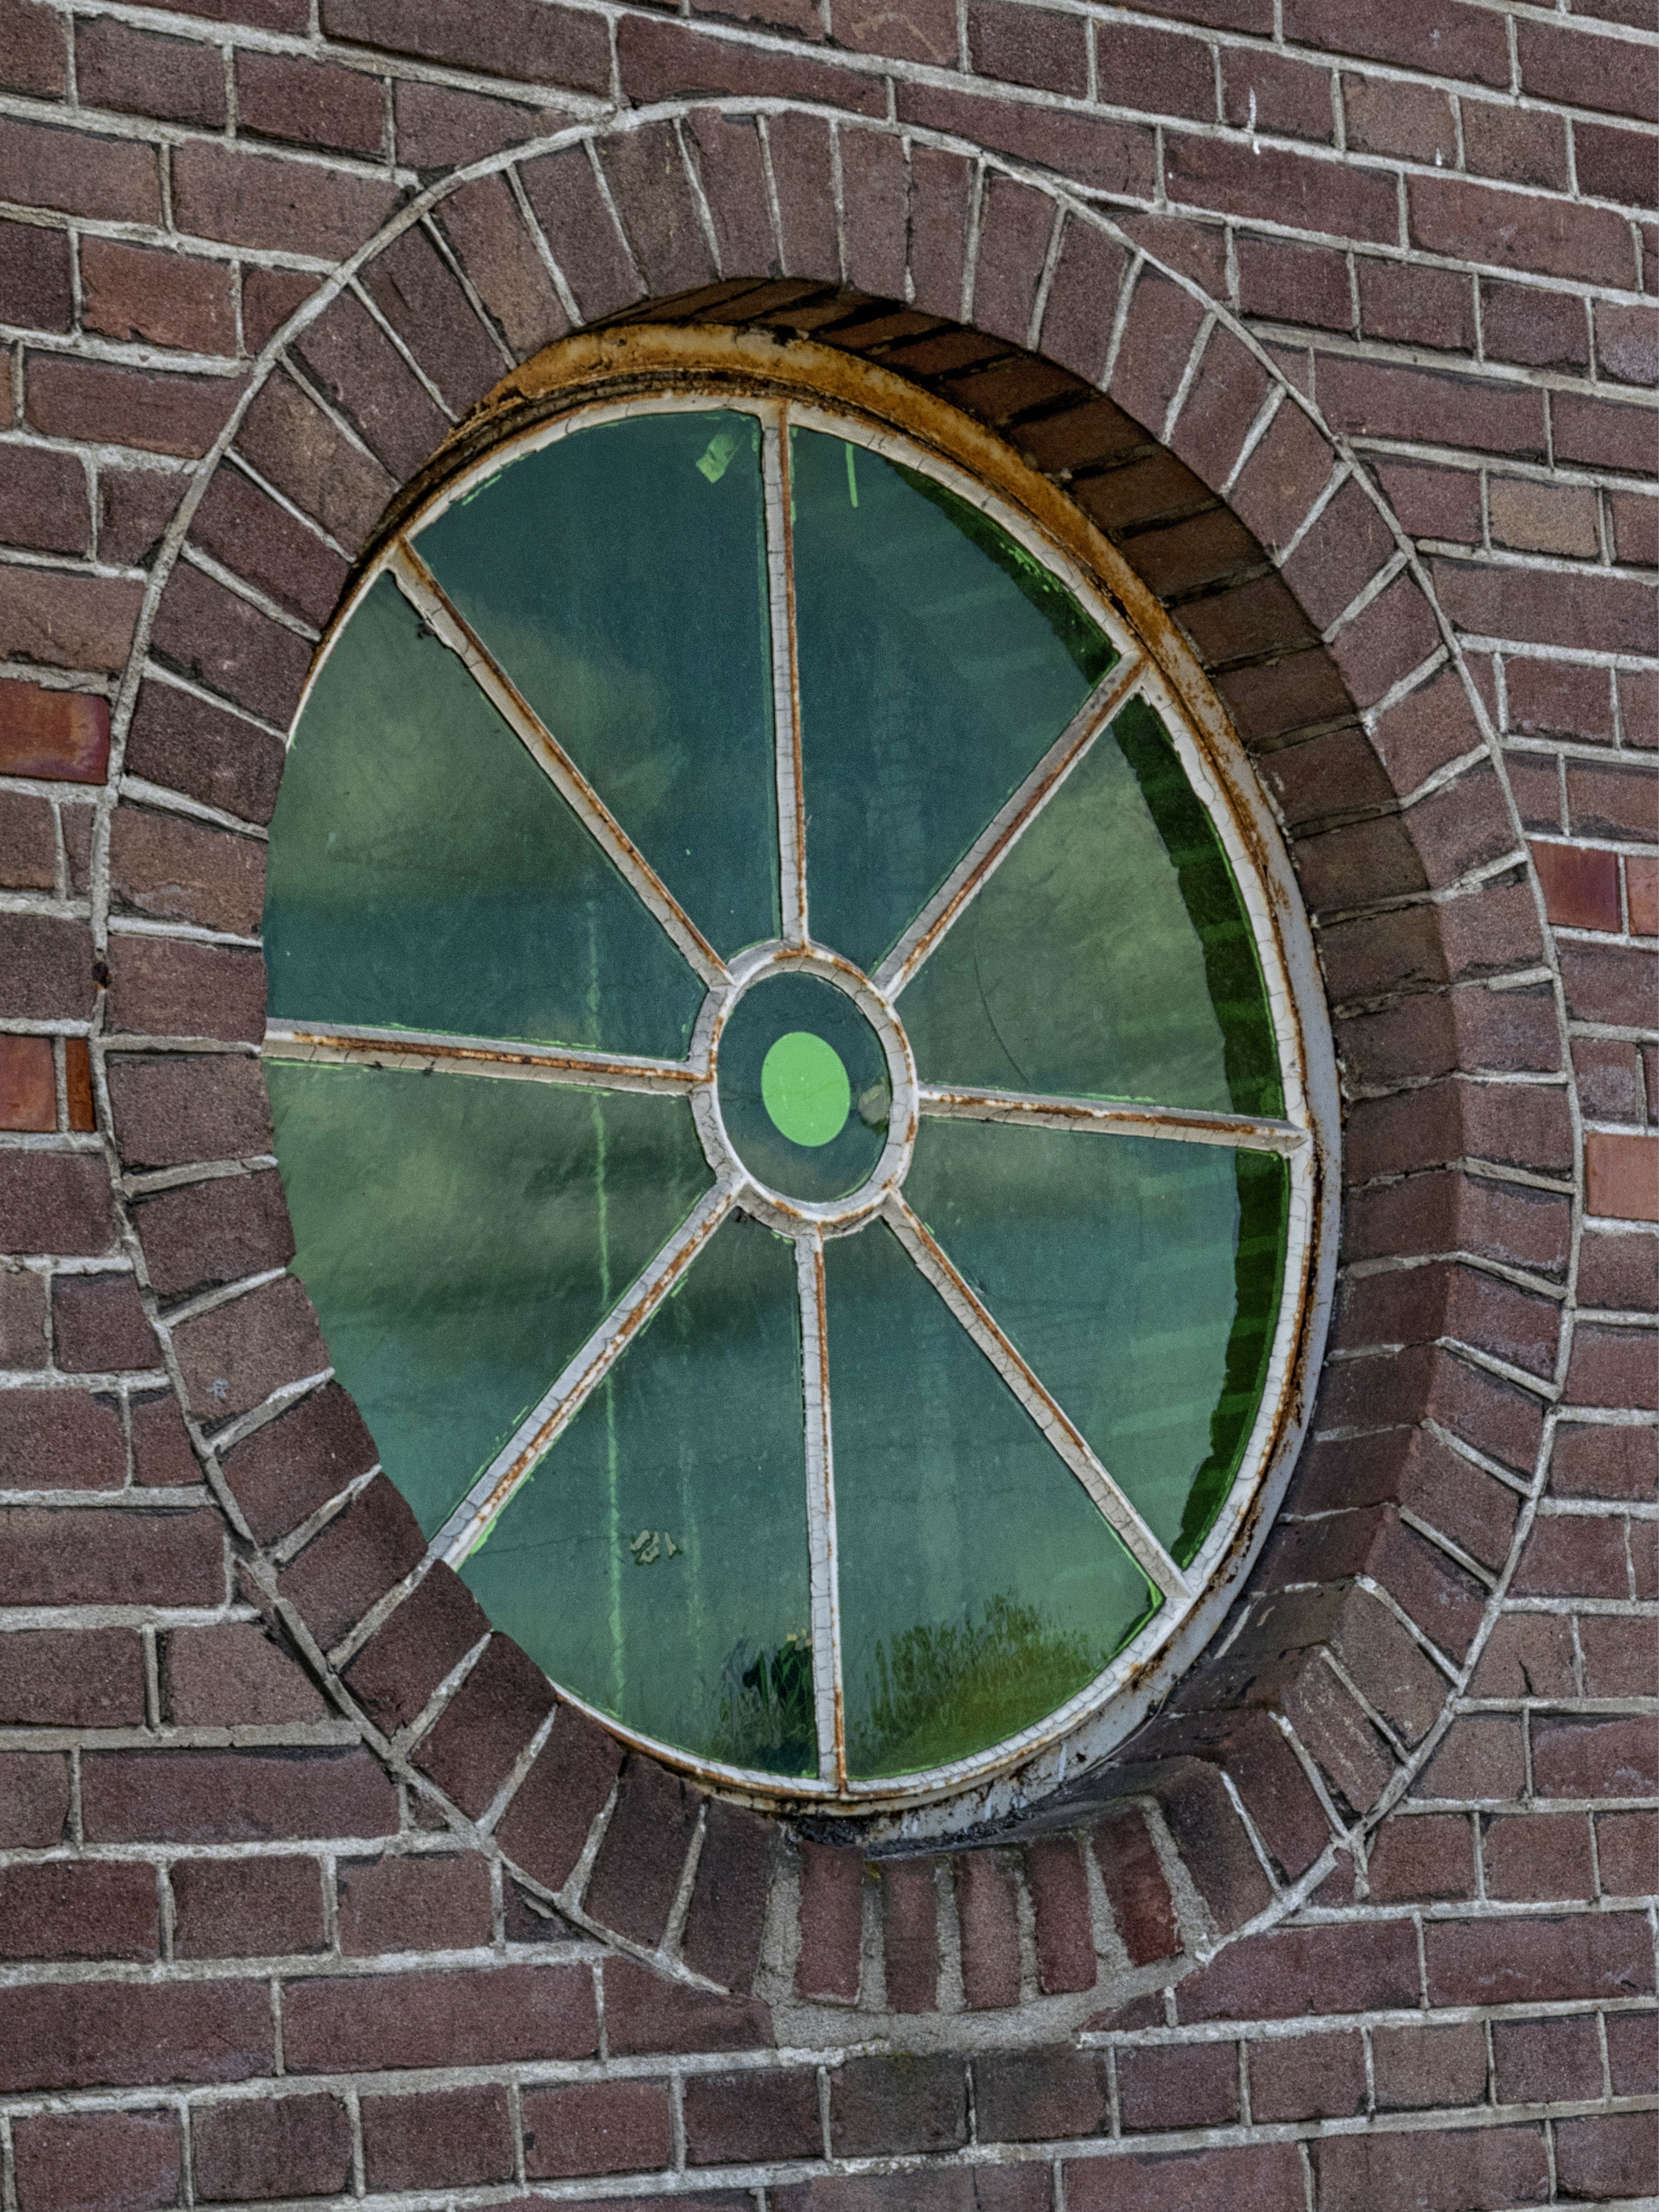
outdoor, abstract, wheel, round, window, glass, building, wall, explore, green, geometric, nikon, brick, circle, holland, nederland, netherlands, teal, dutch, shipyard, symmetry, outdoorphotography, urbanphotography, shape, glas, paulvandevelde, pdvandevelde, padagudaloma, dordrecht, stadsfotografie, nederlandinfotos, urbanfotografie, stadswandeling, pvdvfotografie, pdvandeveldedordrecht, diep, rondjedordt, dedordtevaer, dutchphotography, nederlandsefotografie, dutchphotogaraphy, totallydutch, fotografienederland, hollandsefotografie, fotografieholland, maastraat, debiesbosch, cirkel, rond